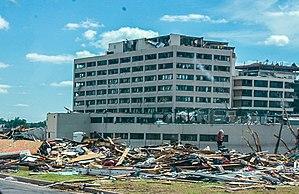
La tornade de 2011 à Joplin est une tornade à vortex multiples qui a touché Joplin dans le Missouri le 22 mai 2011. Elle faisait partie de l'éruption de tornades du 21 au 26 mai 2011. La tornade est classée EF5 sur l'échelle de Fujita améliorée, c'est-à-dire le maximum.